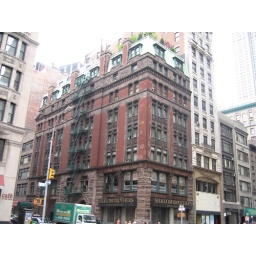
Just a fun random building near the Empire State building. There were a lot of buildings with roof top gardens.